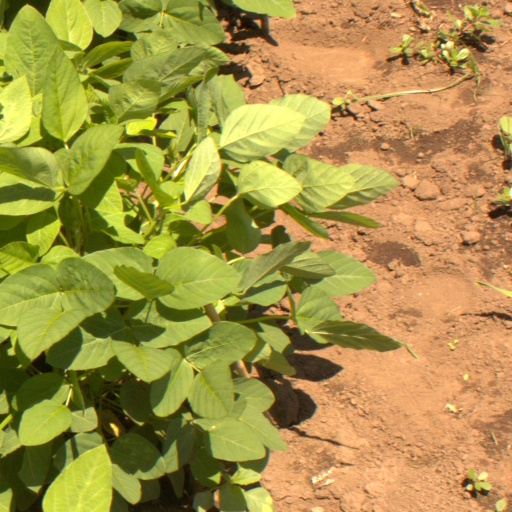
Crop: soybean